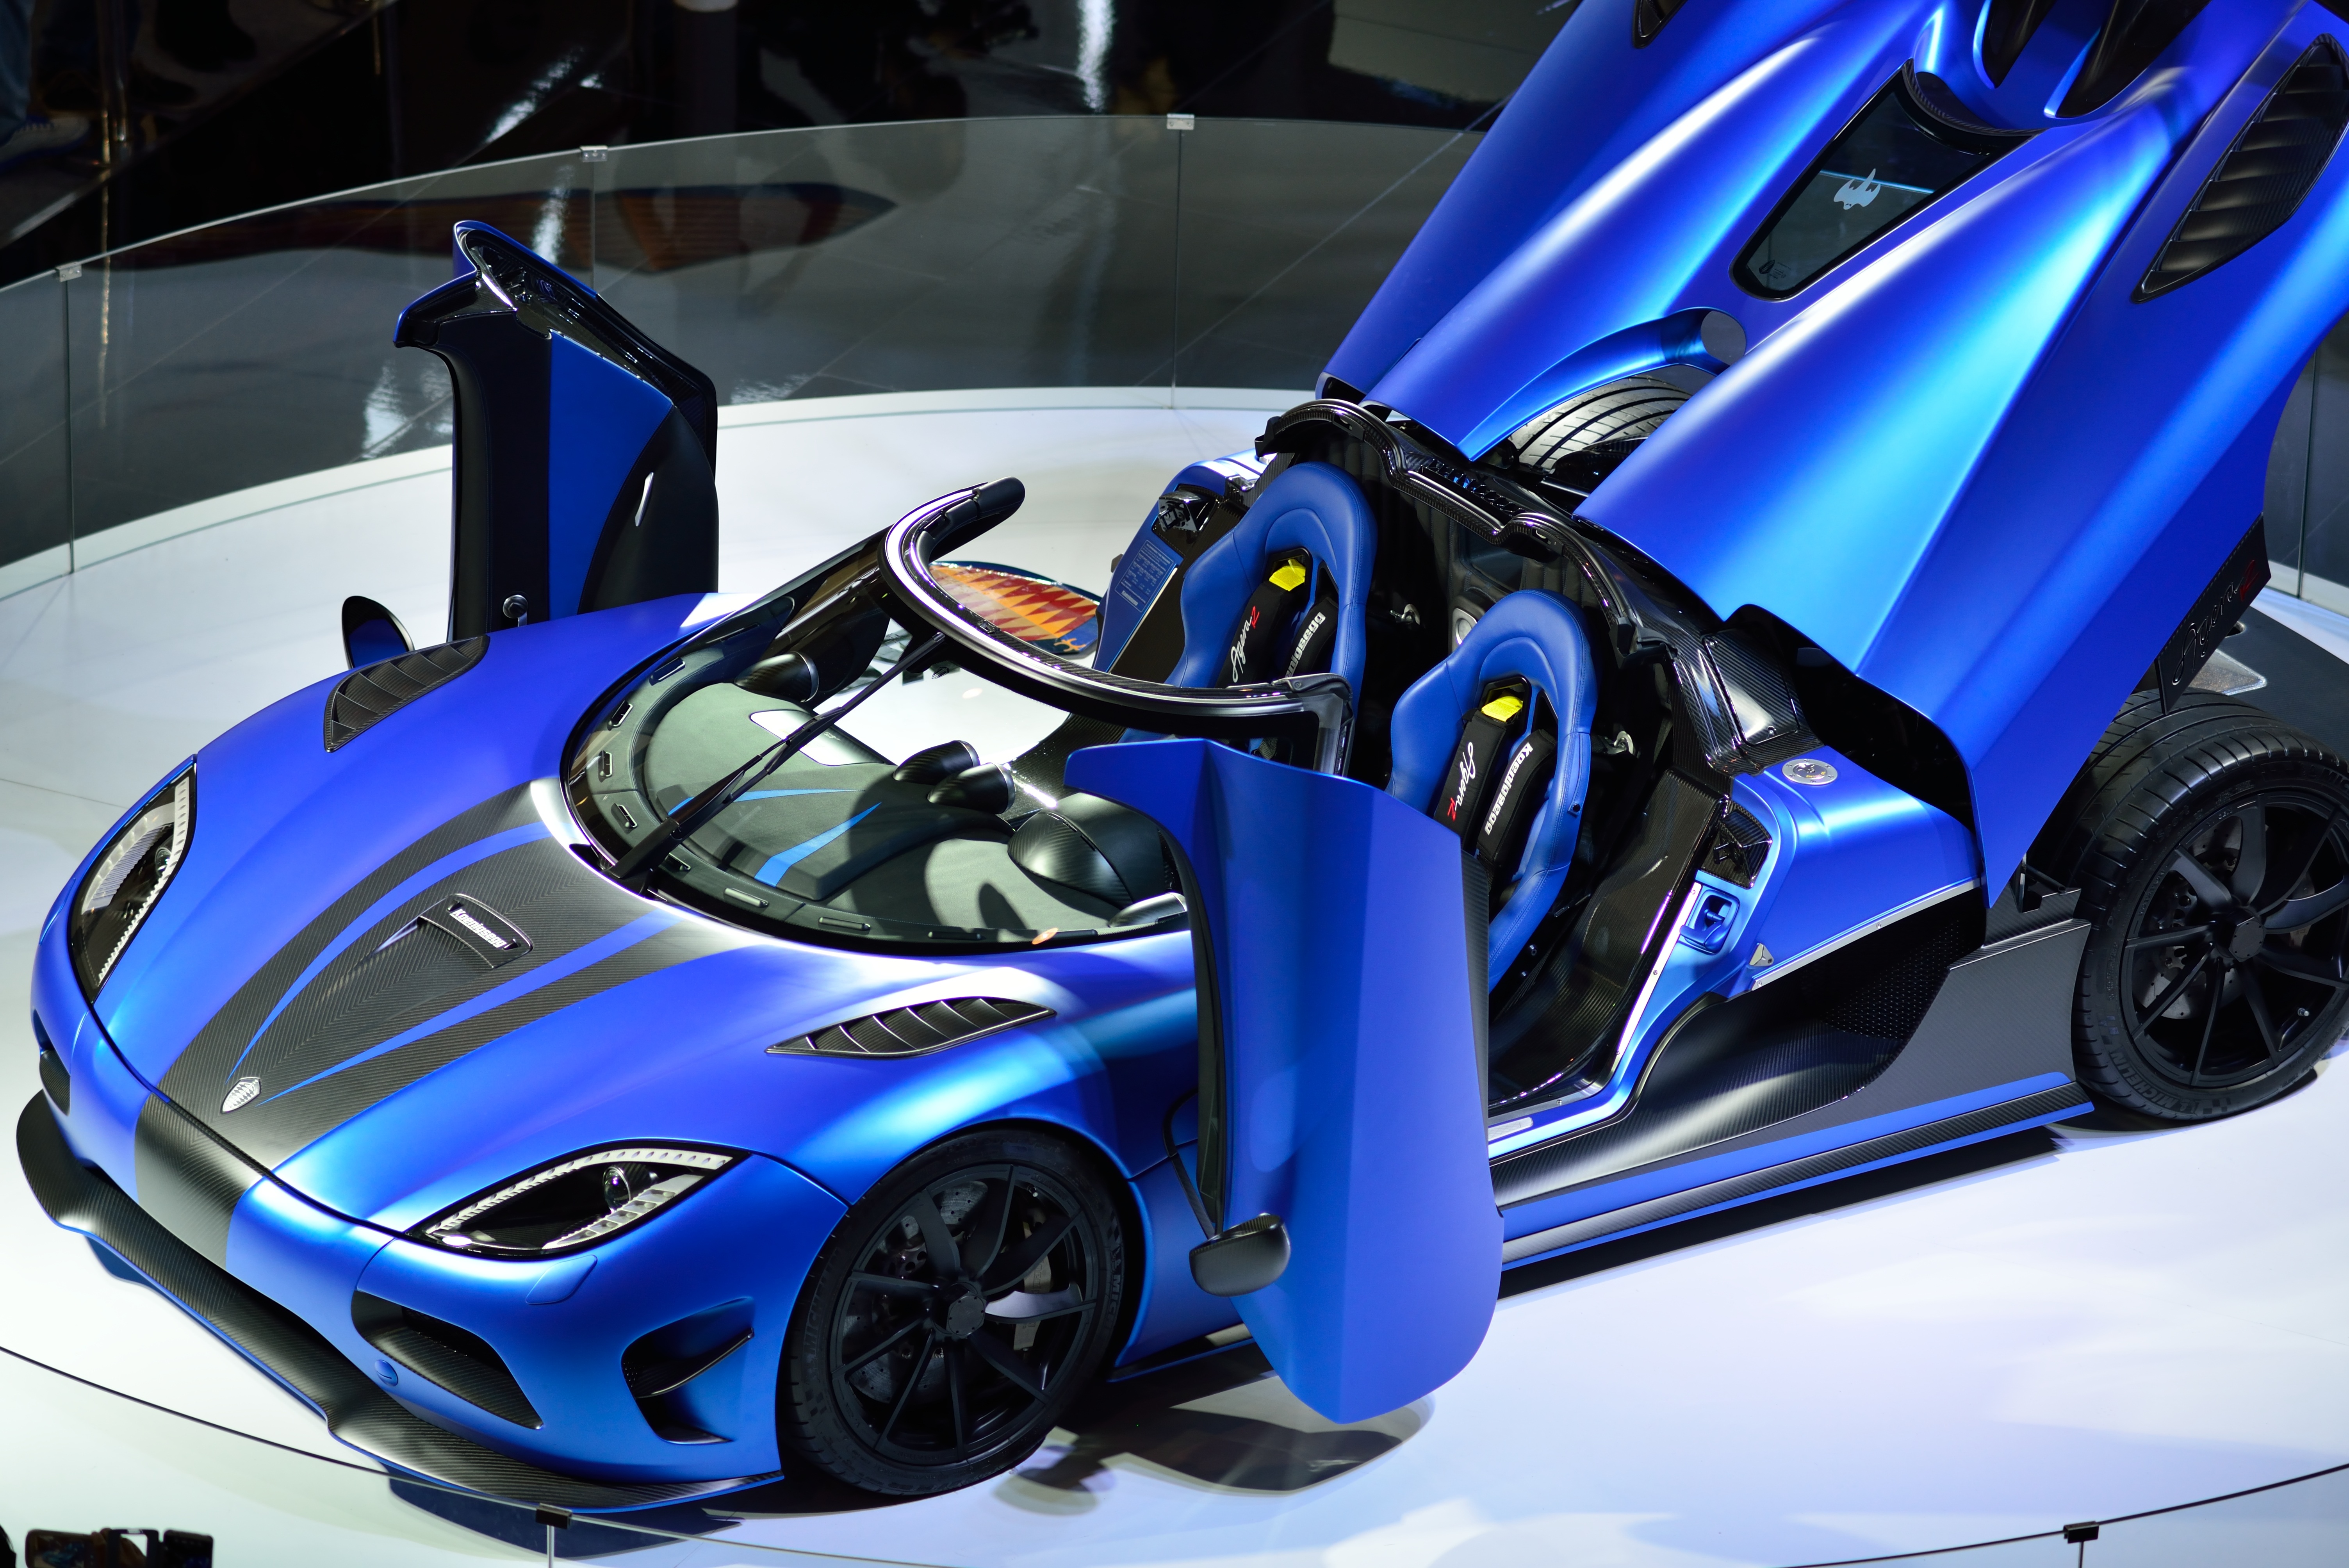
car, vehicle, sports car, race car, supercar, cars, racing, race track, porsche, exhibition, luxury cars, auto show, land vehicle, automobile make, automotive design, luxury vehicle, performance car